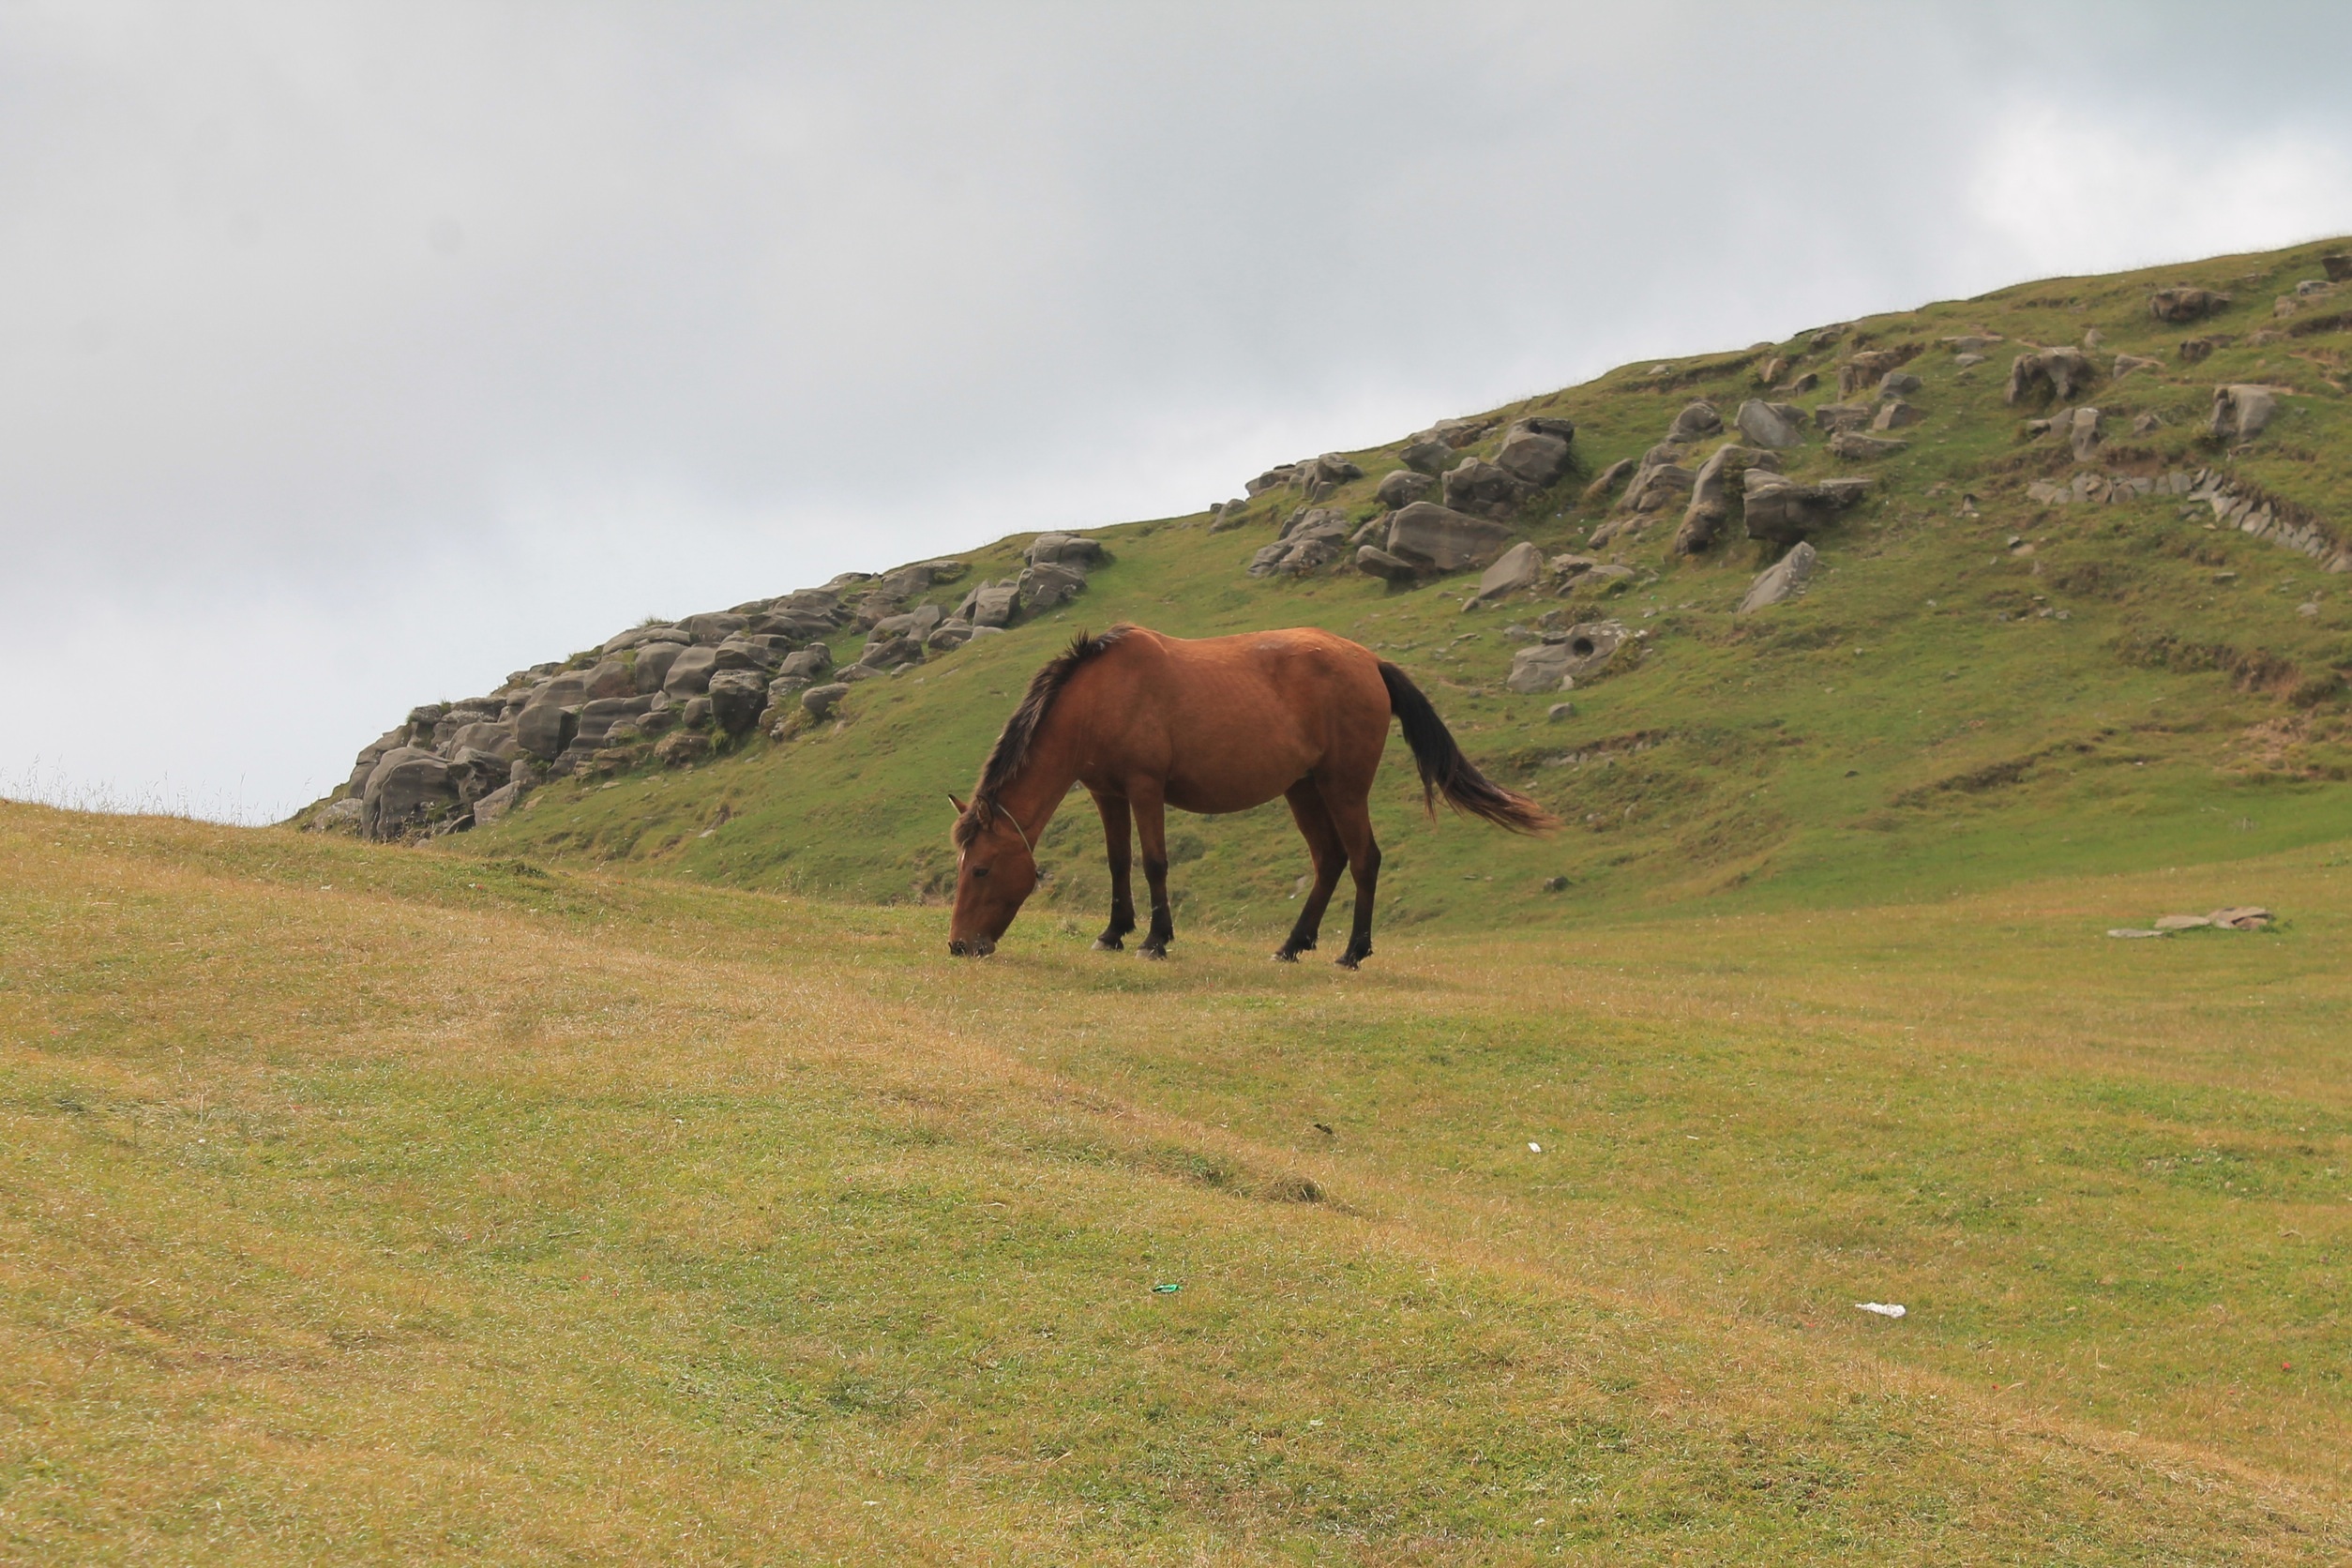
landscape, nature, grass, wilderness, mountain, field, meadow, prairie, countryside, hill, animal, wildlife, rural, herd, pasture, grazing, livestock, ranch, horse, mammal, mane, plain, equestrian, graze, grassland, plateau, mare, domestic, ecosystem, steppe, natural environment, horse like mammal, mustang horse